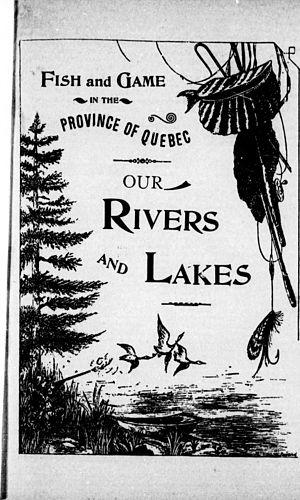
Nicolas-Olivier-Eugène Rouillard est un notaire, journaliste, fonctionnaire, auteur et géographe. On se souvient de lui particulièrement pour son travail de pionnier de la toponymie du Québec.